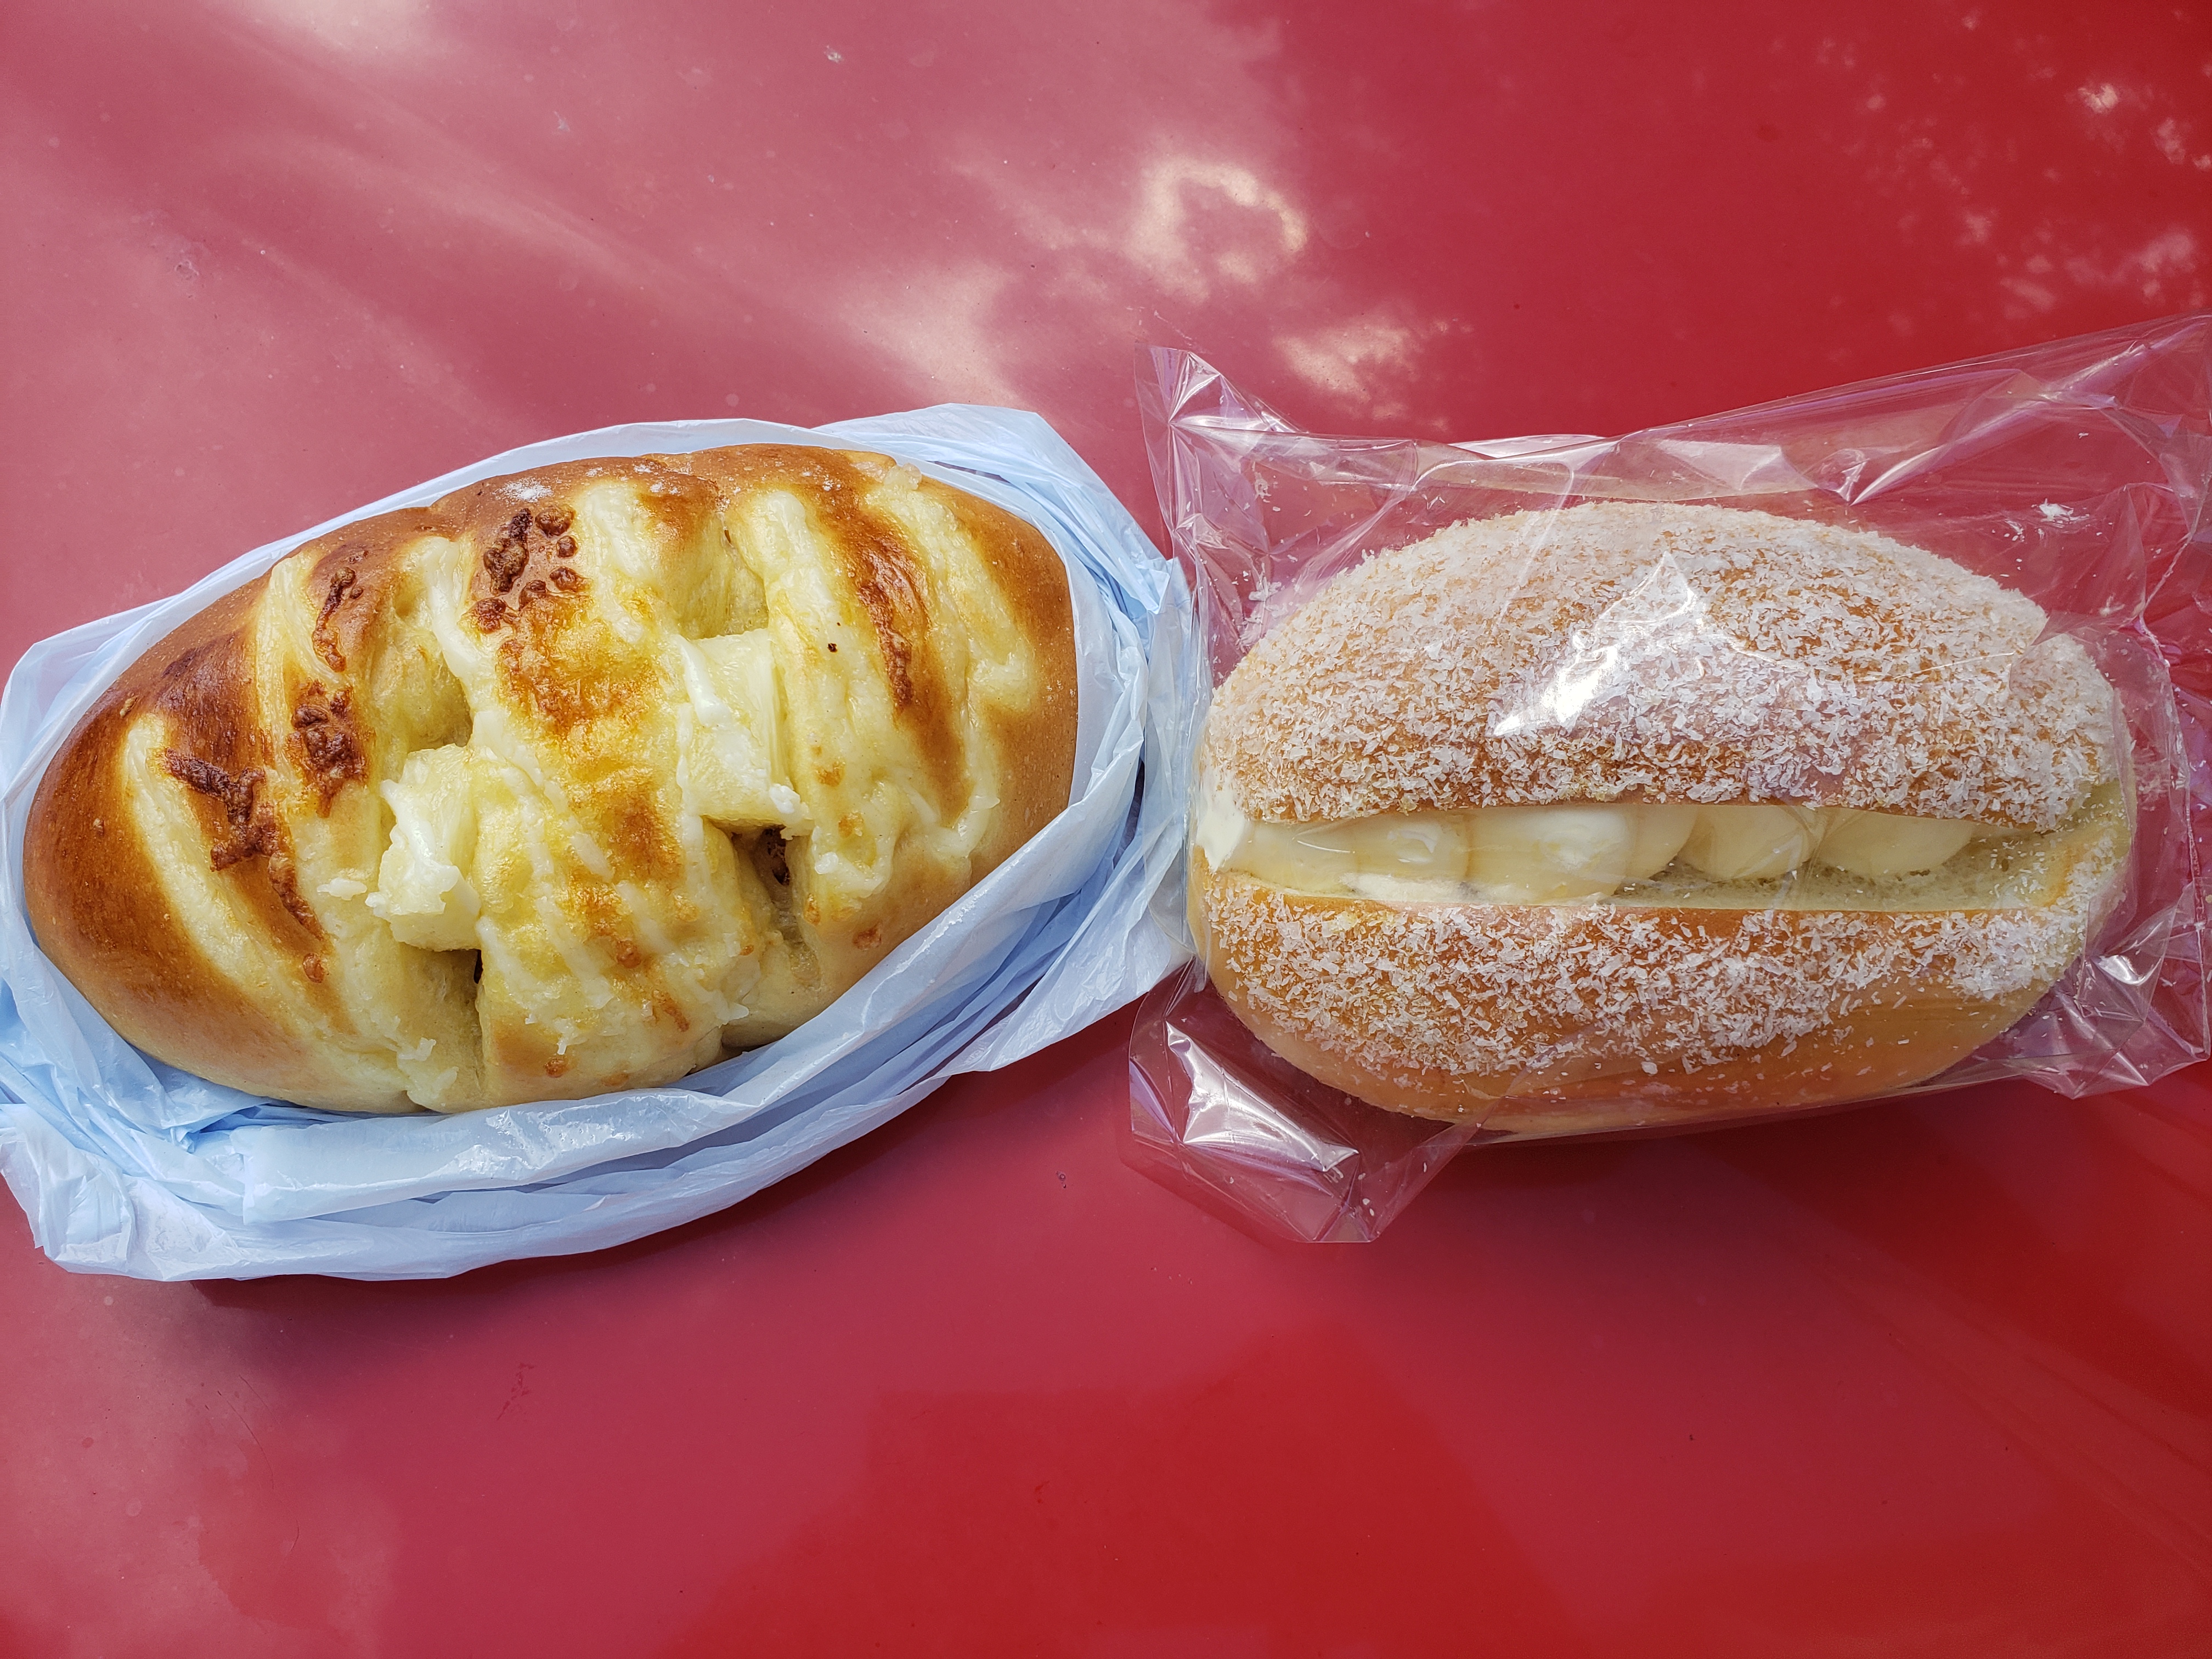
bread, dish, food, cuisine, bun, ingredient, baked goods, dessert, profiterole, staple food, sourdough, pineapple bun, cheese bun, baking, choux pastry, anpan, produce, bread roll, finger food, Melonpan, cream bun, pastry, brioche, malasada, pandesal, puff pastry, snack, danish pastry